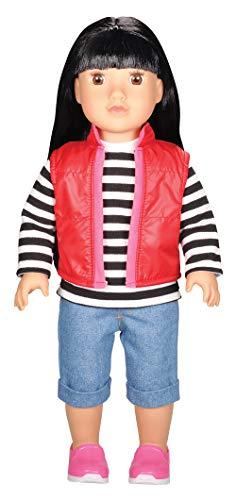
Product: Kindred Hearts Dolls Paige
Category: Toys & Games | Dolls & Accessories | Dolls
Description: Compatiable with all 18" girl doll clothing and accessories.
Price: $29.99
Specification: ProductDimensions:6x3.5x18inches|ItemWeight:2.36pounds|ShippingWeight:2.35pounds(Viewshippingratesandpolicies)|ASIN:B07CRYDZ8X|Itemmodelnumber:18810|Manufacturerrecommendedage:36months-12years